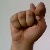
The image shows a hand gesture representing the letter 'T' in Indian Sign Language.